Olivier Rey

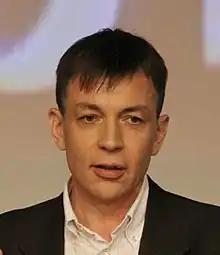
Olivier Rey (2014)

The majority of his works focus on the place of science in modern and contemporary society. He is currently affiliated to the Institut d'histoire et de philosophie des sciences et des techniques (IHPST) a mixed research unit between the University Paris-1-Sorbonne and the CNRS. He published books on the emergence of statistics and on the ethical and scientific implications of transhumanism.